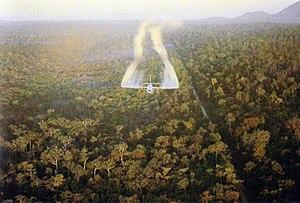
"L'agent vert est le nom de code d'un puissant herbicide et défoliant utilisé par l'armée américaine dans son programme 'Herbicidal Warfare' pendant la guerre du Viêt Nam. Son nom vient de la bande verte peinte sur les barils pour identifier le contenu. Il faisait partie des ""herbicides arc-en-ciel"", parmi lesquels on retrouve entre autres le tristement célèbre agent orange. L'agent vert ne fut utilisé qu'entre 1962 et 1964, au début de la période d'essai du programme de pulvérisation.